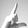
ASL letter: L